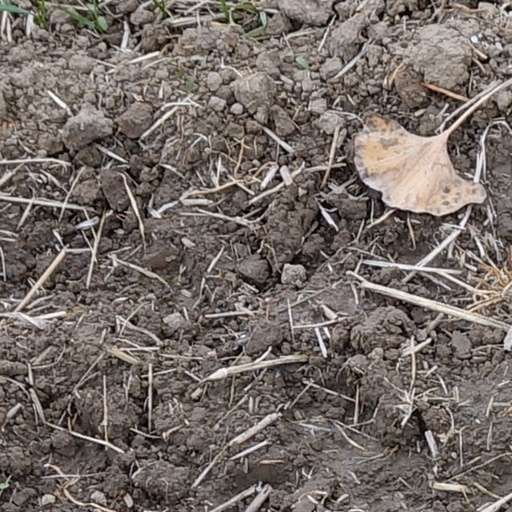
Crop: wheat